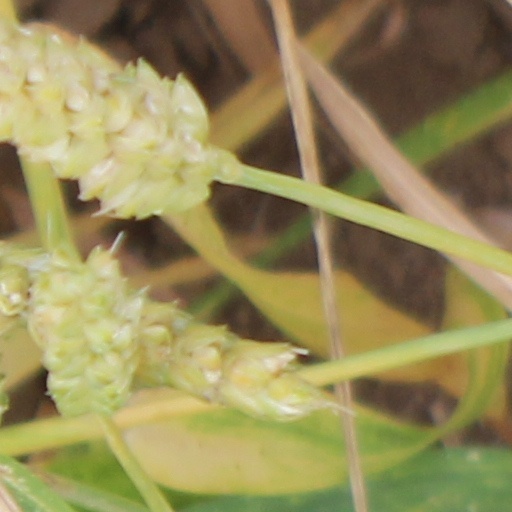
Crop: wheat